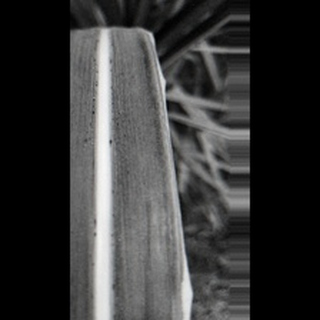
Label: sugarcane_rust